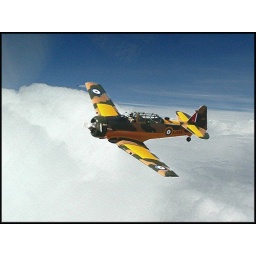
Photo of the sky by my brother Doncon402 and the plane is my photo.